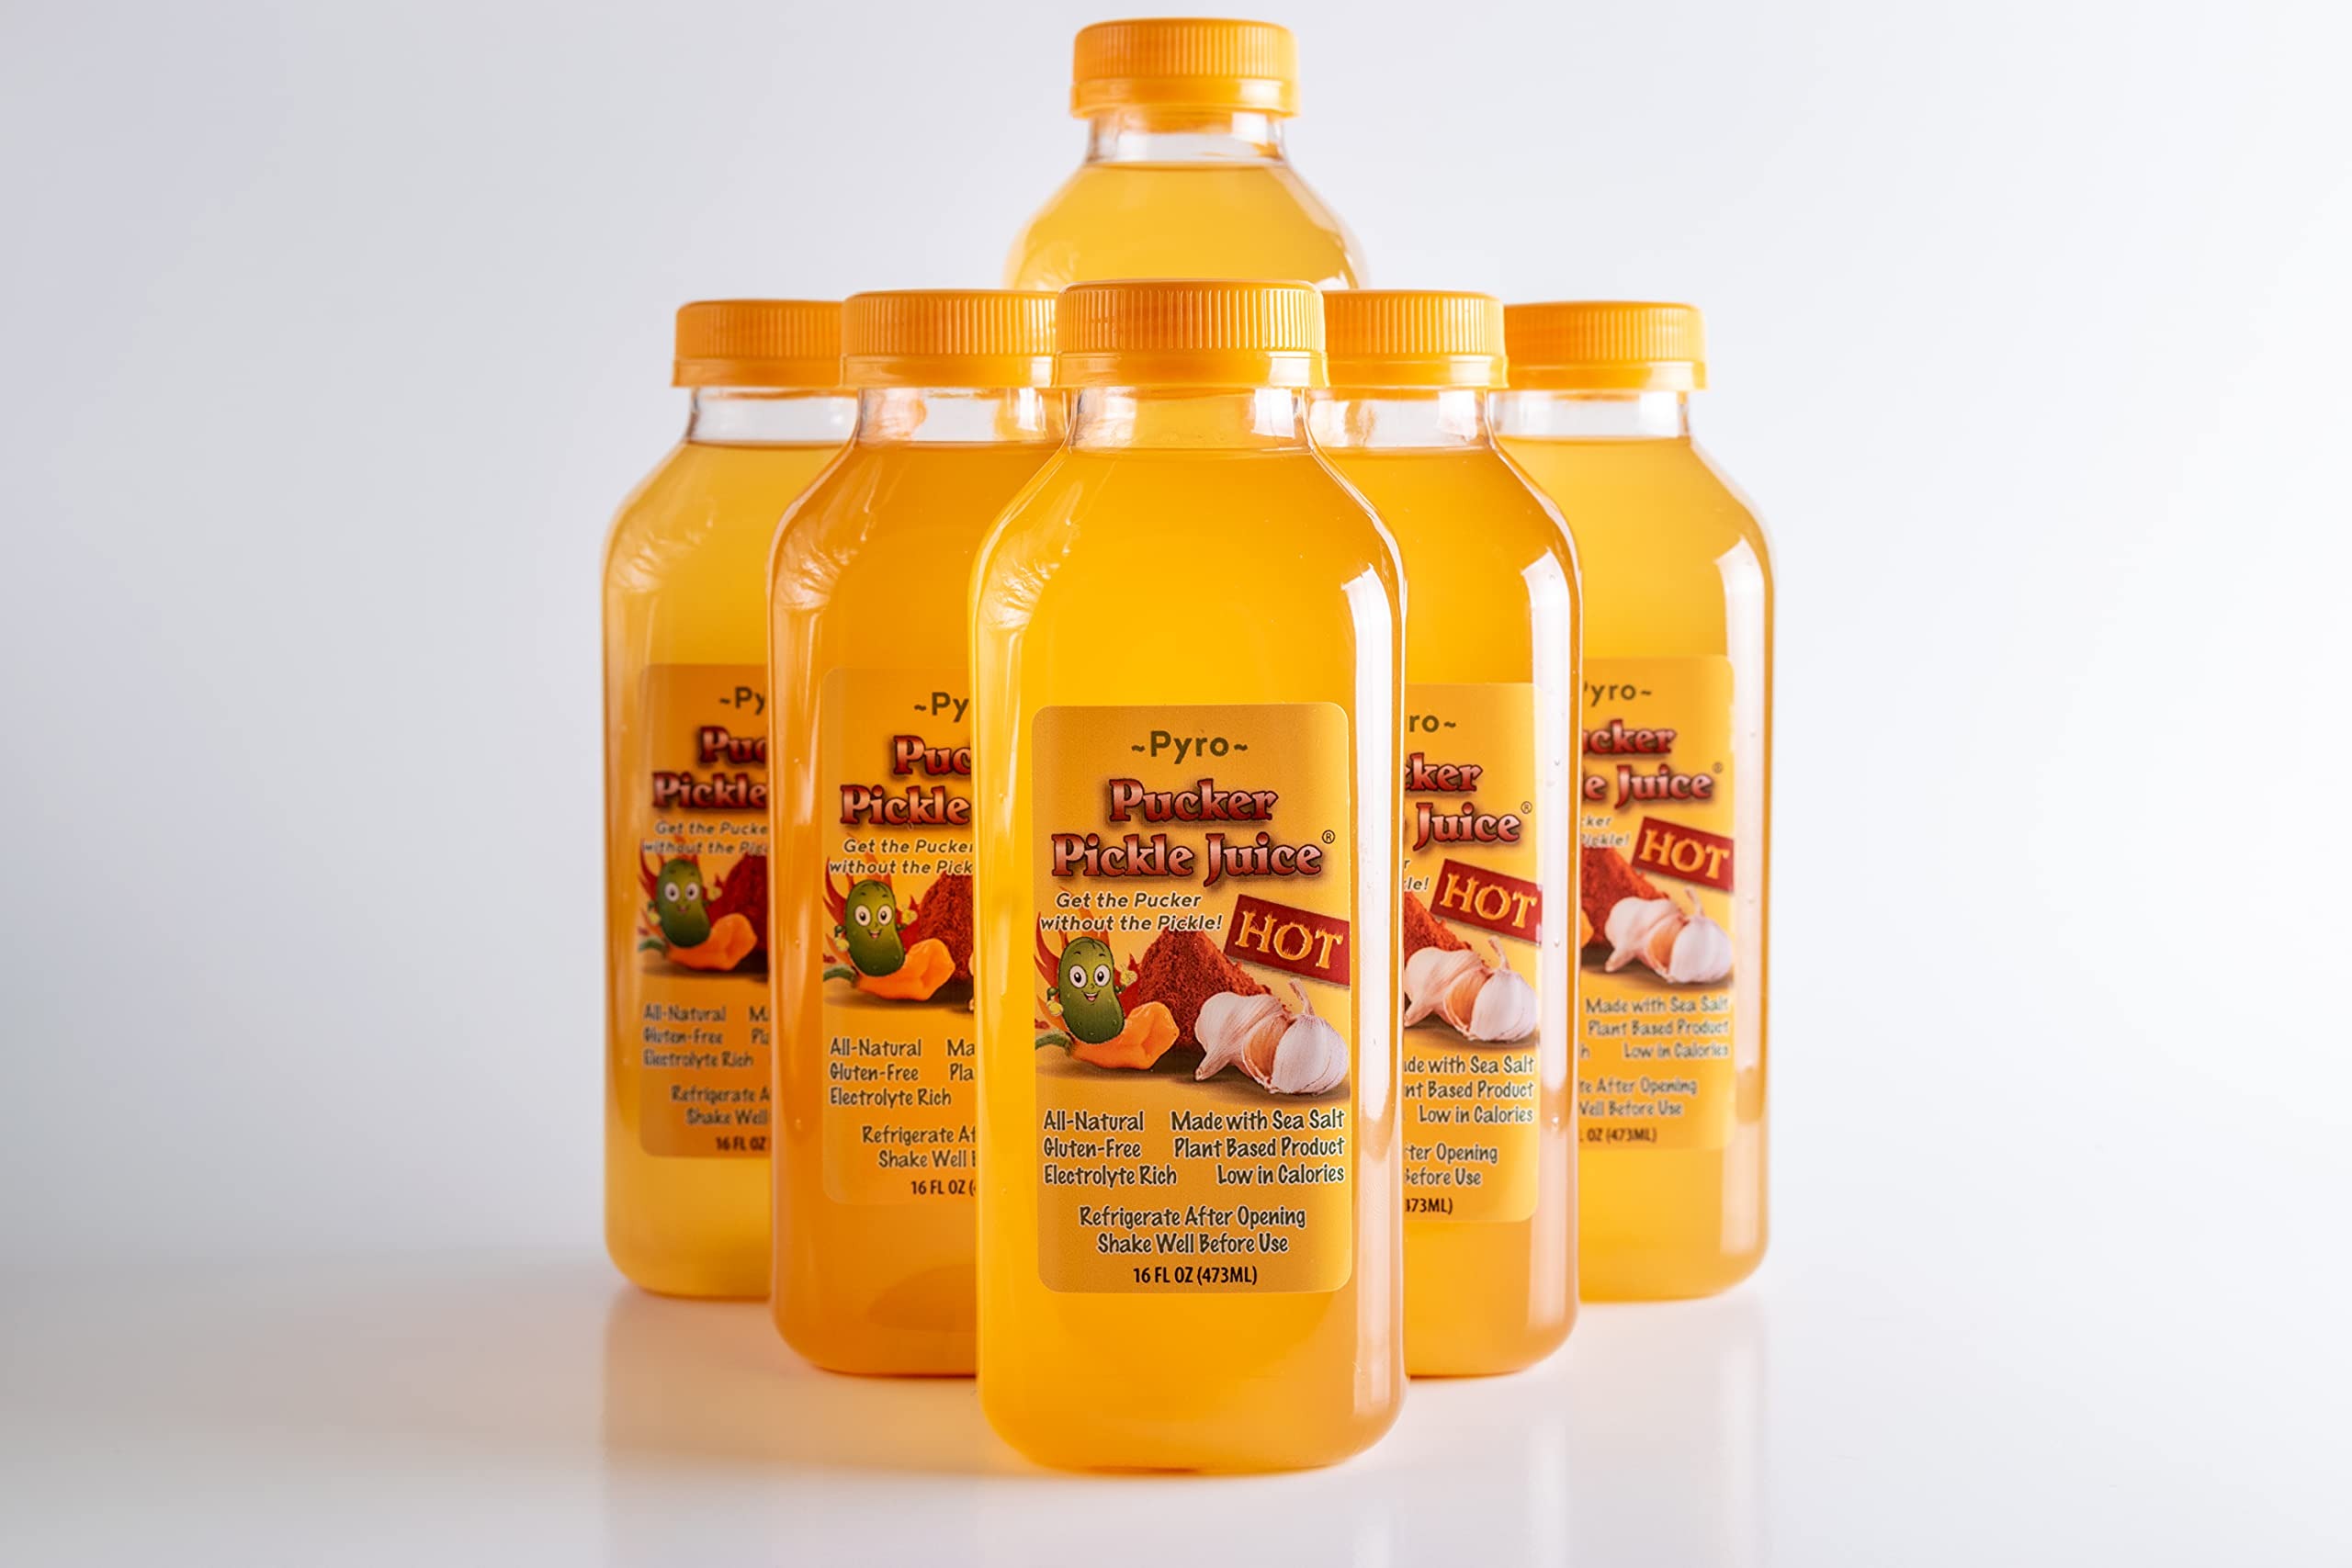
Item Name: Pucker Pickle Juice® Pyro Spicy Hot Flavor Cramps Relief- Electrolyte Replacement Pickle Juice Drink Extra Strength, All Natural, Rehydration, Pickle Sports Drink 6-Pack of 16 ounce Bottles
Bullet Point 1: No Artificial Colors
Bullet Point 2: High in Electrolytes
Bullet Point 3: Made with Sea Salt
Bullet Point 4: Great Bloody Mary Mix!
Bullet Point 5: Dual filtered water
Bullet Point 6: Organic vinegar
Bullet Point 7: Organic dill oil
Product Description: Pucker Pickle Juice Pyro Flavor is the spicy hot version of our Original Dill Flavor pickle juice. Pucker Pickle Juice Pyro Flavor has all the health benefits (cramp relief, electrolyte replacement) of traditional pickle juice with a spicy habanero kick! You don’t have to be an athlete to experience the benefits. The same mechanism that sidelines an athlete is in play for those who have nocturnal leg cramping. Our blend of spices combined with fresh habaneros make for a flavorful and hot pickle juice drinking experience.
Value: 96.0
Unit: Ounce

Price: 26.98